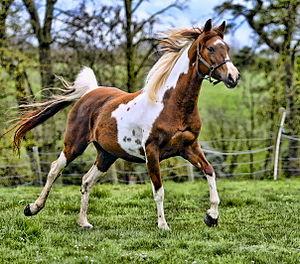
Le Pintabian est une race de chevaux créée aux États-Unis dans les années 1980, par rétrocroisements avec le cheval Pur-sang arabe. Issu à 99 % de ce dernier, son registre de race est ouvert en 1992. Le début de sa commercialisation ne remonte pas au-delà de 1995. Le Pintabian est essentiellement caractérisé par sa robe pie tobiano, une couleur interdite par le standard du Pur-sang arabe. Il est comparable à ce dernier, tant morphologiquement qu'au niveau du caractère, présentant une tête fine au chanfrein concave, et un tempérament vif.
Tobiano est une couleur de robe du cheval, phénotypiquement caractérisée par la présence de plages blanches réparties de façon verticale, et de quatre jambes blanches, les parties colorées étant généralement sur les flancs et le poitrail, de forme ronde ou ovale, avec des bords nets. Causée par le gène dominant TO, la robe tobiano est additive avec d'autres formes de robes pie, et avec les gènes de dilution.